Bhola Shankar

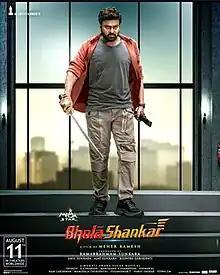
Theatrical release poster

Bhola Shankar is a 2023 Indian Telugu-language action film directed by Meher Ramesh. It stars Chiranjeevi in the title role with Tamannaah Bhatia, Keerthy Suresh and Sushanth. It is an official remake of the 2015 Tamil film "Vedalam".